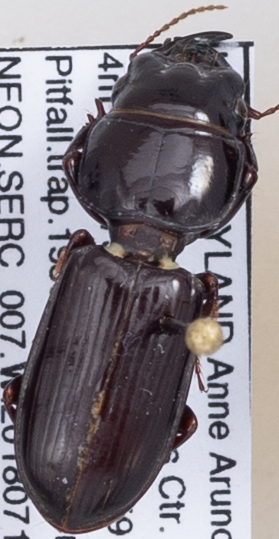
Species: Scarites subterraneus
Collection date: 2018-07-19
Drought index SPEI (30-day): -1.28
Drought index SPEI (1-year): -0.1
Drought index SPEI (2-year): -0.8